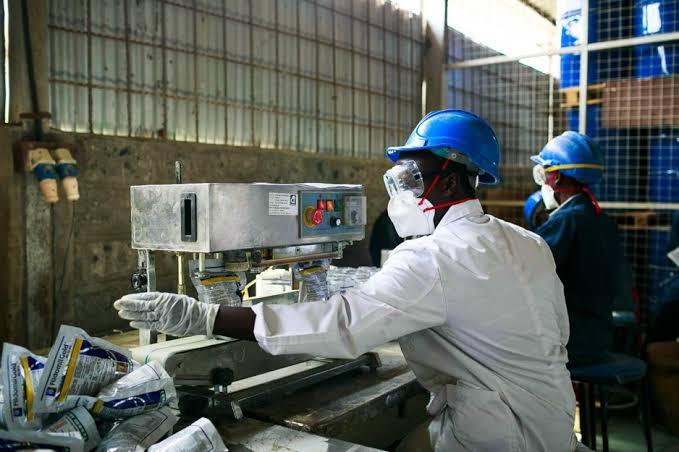
Mfanyakazi aliyevaa kofia ngumu ya bluu, barakoa na glovu akitumia mashine ya kufunga bidhaa, mifuko kadhaa iliyofungashwa imepangwa mbele yake tayari kusafirishwa nyuma yake mfanyakazi mwengine anaonekana akifanya kazi akisaidia katika mchakato wa uzalishaji, pia wanaonekana kama ni watu wanaojihusisha na utengenezaji au uzalishaji wa dawa za kilimo au dawa za wanyama.